Sama Chakeva

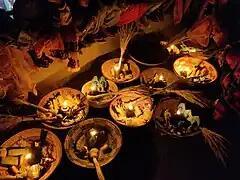
Sama Chakeva being celebrated in Sarlahi district of Madhesh Province, Nepal

Saama Chakeba is a Hindu festival, originating from the Mithila region of the Indian subcontinent. It is a festival of unity. It is celebrated in November and commences when birds begin their migration from the Himalayas down towards the plains of India. According to the "Hindustan Times", the festival, which includes folk theater and song, celebrates the love between brothers and sisters and is based on a legend recounted in the Puranas. It is celebrated by Maithils & Tharu people of India and Nepal.